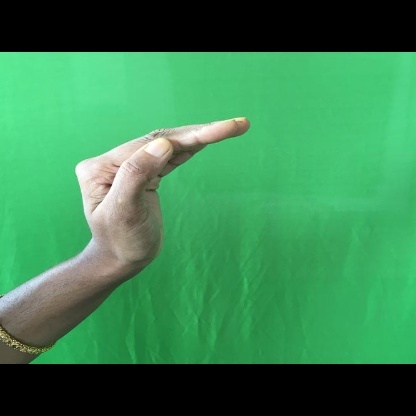
Mudra: Sarpasirsha